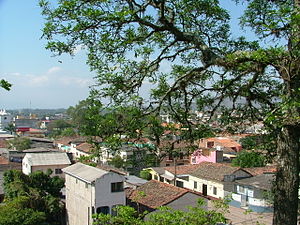
Juticalpa
Udsigt over Juticalpa
Juticalpa er en by i det centrale Honduras, med et indbyggertal på cirka 31.000. Byen er hovedstad i departementet Olancho.